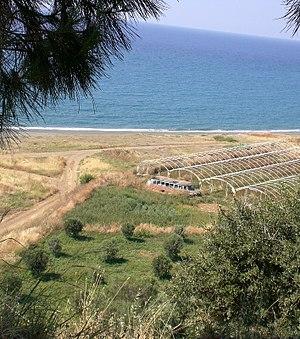
Pólis ou, comme elle est connue à Chypre, Póli, ou encore Chrysochoú, en forme longue Póli Chrysochoús ou Pólis Chrysochoús, est une petite ville au nord-ouest de l'île de Chypre, au centre de la baie de Chrysochoú, et sur le bord de la péninsule et la réserve naturelle d'Akamas.